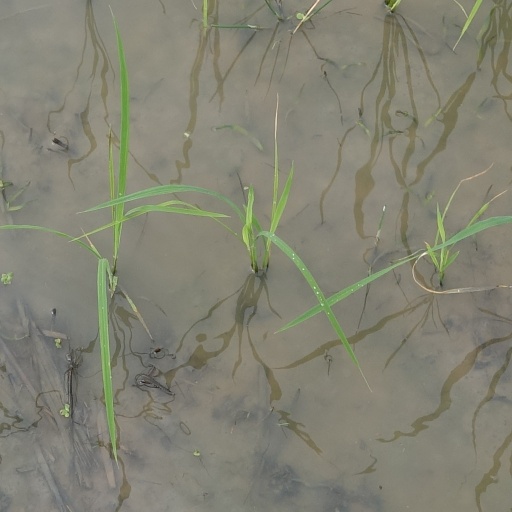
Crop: rice